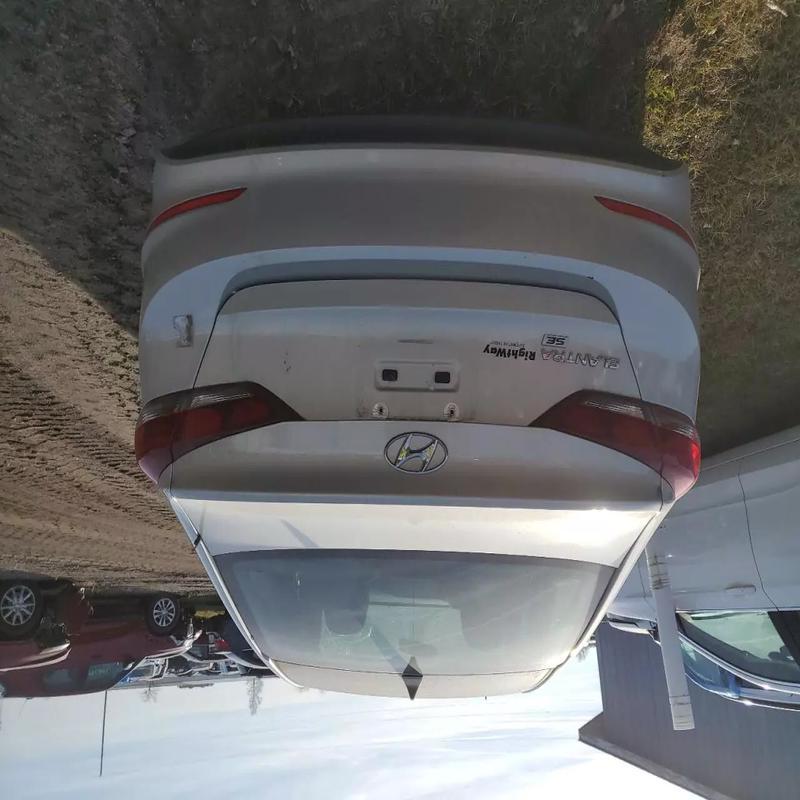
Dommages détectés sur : pare-choc arrière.
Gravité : mineur